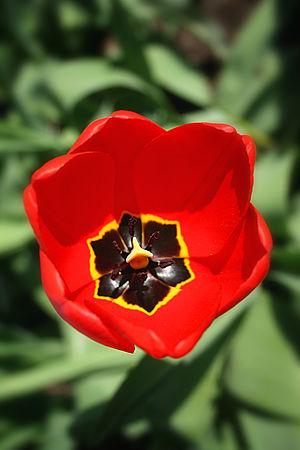
Un tépale est une pièce florale externe et interne du périanthe, dont on ne peut pas dire s'il s'agit d’un pétale ou d’un sépale, lorsque les deux ont la même apparence.